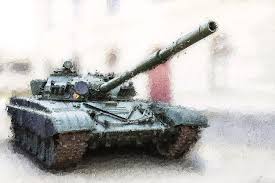
Label: Tank